Grýtubakkahreppur

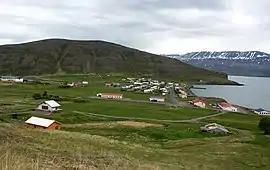
Grenivík

Grýtubakkahreppur (regionally also ) is a municipality located in northern-central Iceland, in Northeastern Region.